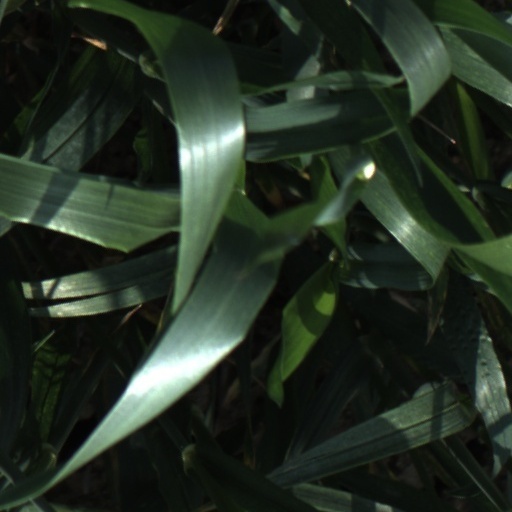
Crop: wheat